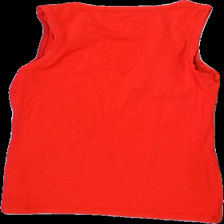
View: back
Type: Tank top
Category: Ladies
Brand: Only
Colors: Red
Material: 100% Cotton
Cut: Regular
Size: L
Price range: 50-100
Recommended usage: Reuse
Description: red tank top